Mogpog

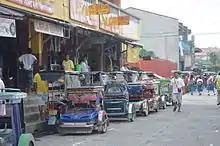
Public Transportation

Barangay Balanacan is where the main shipping port is located. It is famous for its large image of Our Lady of Biglang Awa, erected at a top of a shed on a mound of land overlooking the sea.